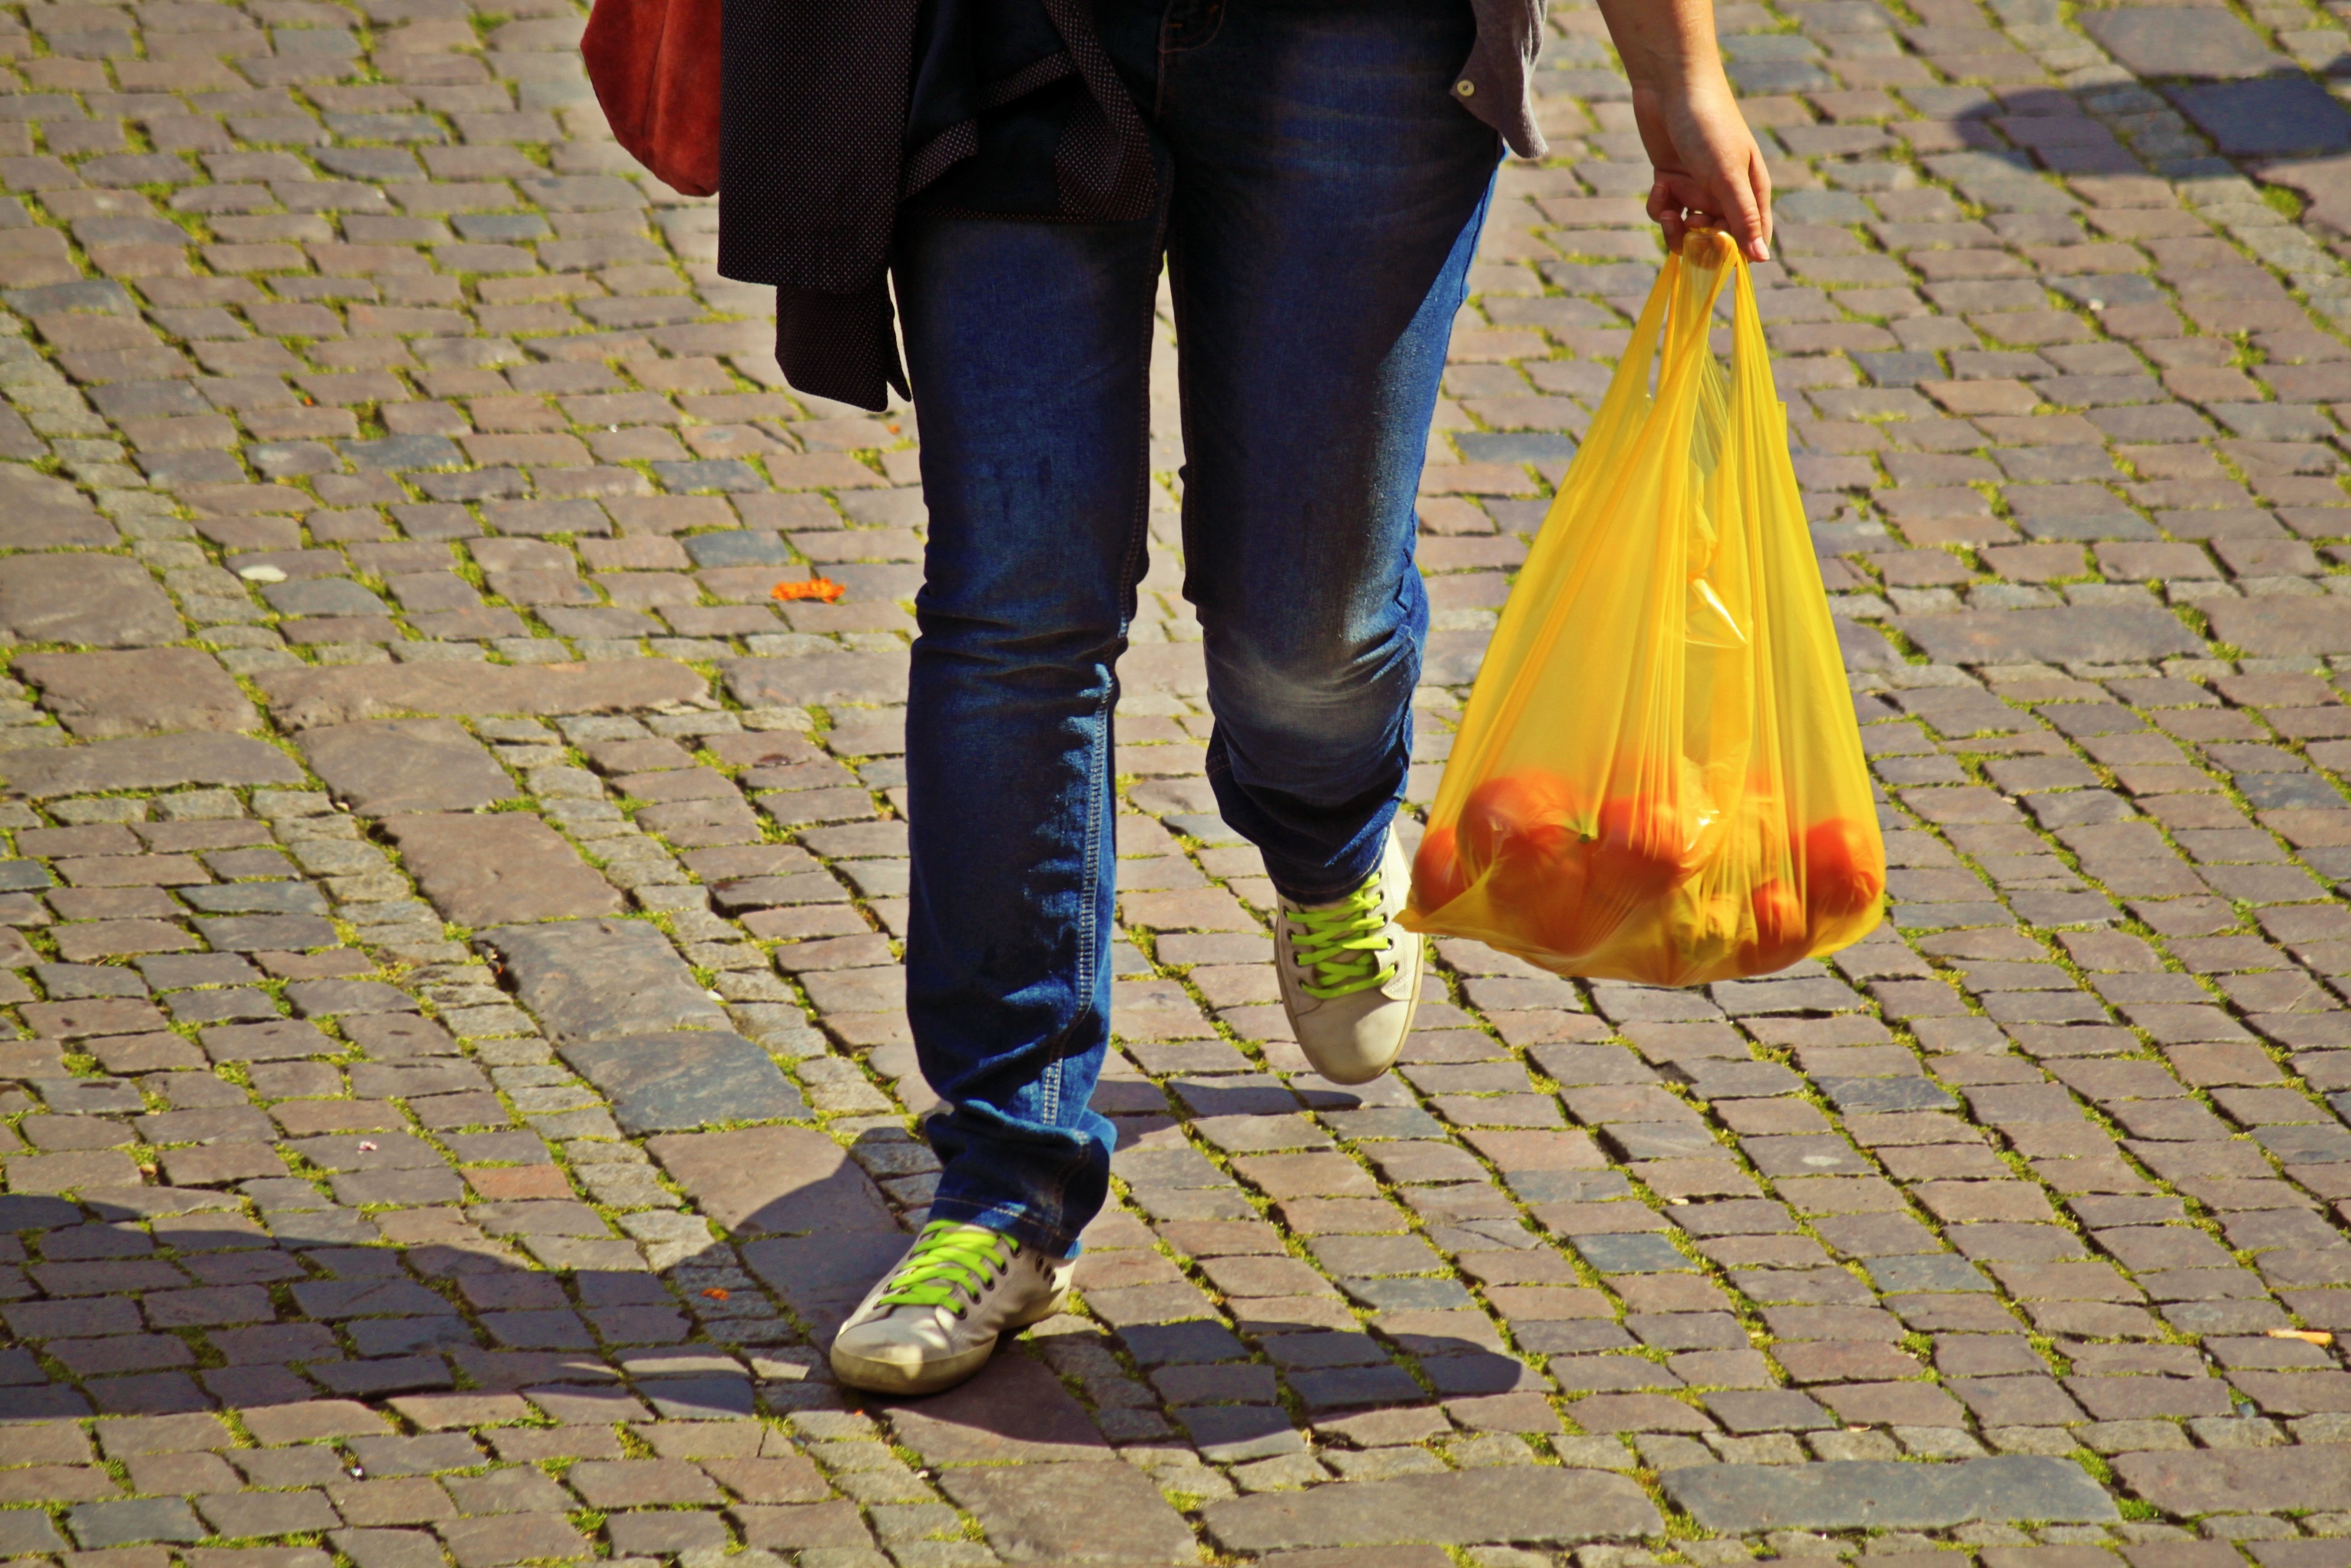
hand, sidewalk, run, bear, leg, spring, color, bag, human, care, marketplace, shopping, yellow, last, legs, footwear, hard, go, paving stones, purchasing, plastic bag, market shopping, shopping bag, obstbeutel